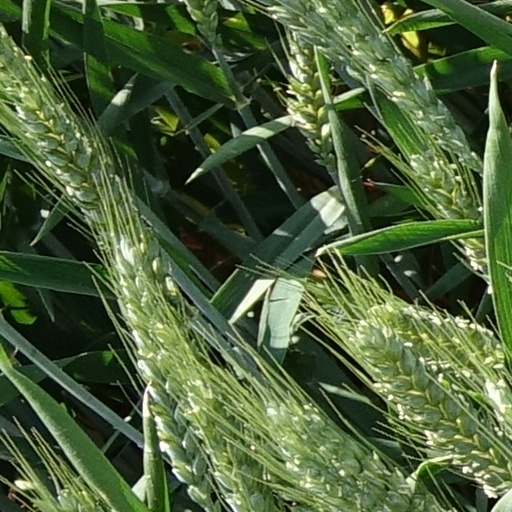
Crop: wheat